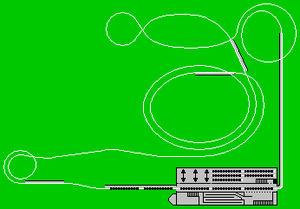
Parcours de Lisebergbanan
Lisebergbanan sont des montagnes russes en métal du parc Liseberg, situé à Göteborg, en Suède.